Anglo-French War (1778–1783)

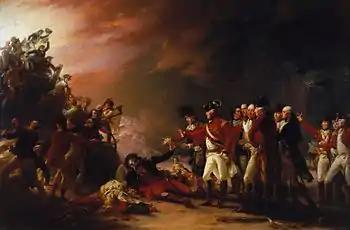
"The Sortie made by the Garrison of Gibraltar in the Morning of the 27 of November 1781" by John Trumbull, depicting a British attack that occurred during the Great Siege of Gibraltar

De Bouillé carefully maintained a façade of peace in his dealings with Dominican authorities while he began preparing his forces on Martinique. On 2 September he and Lieutenant Governor Stuart signed an agreement that formally prohibited privateering crews to plunder. The next day de Bouillé sent one of his officers to Dominica to see whether a Royal Navy frigate was still anchored in Prince Rupert's Bay (near present-day Portsmouth). Stuart, suspicious of the man, had him questioned and then released. On 5 September de Bouillé was informed that the frigate had sailed for Barbados. He struck fast, defeating the British at Dominica in September 1778. De Bouillé left a garrison of 800 (700 French regulars and 100 free black militia) on the island, turned its command over to the Marquis de Duchilleau, and returned to Martinique. These events were the first in a series of military actions resulting in the change of control of Caribbean islands during the war, in which De Bouillé was often involved.